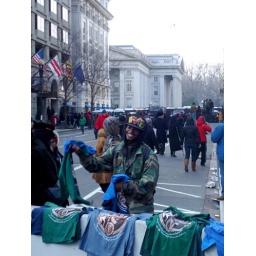
commerce in front of the white house